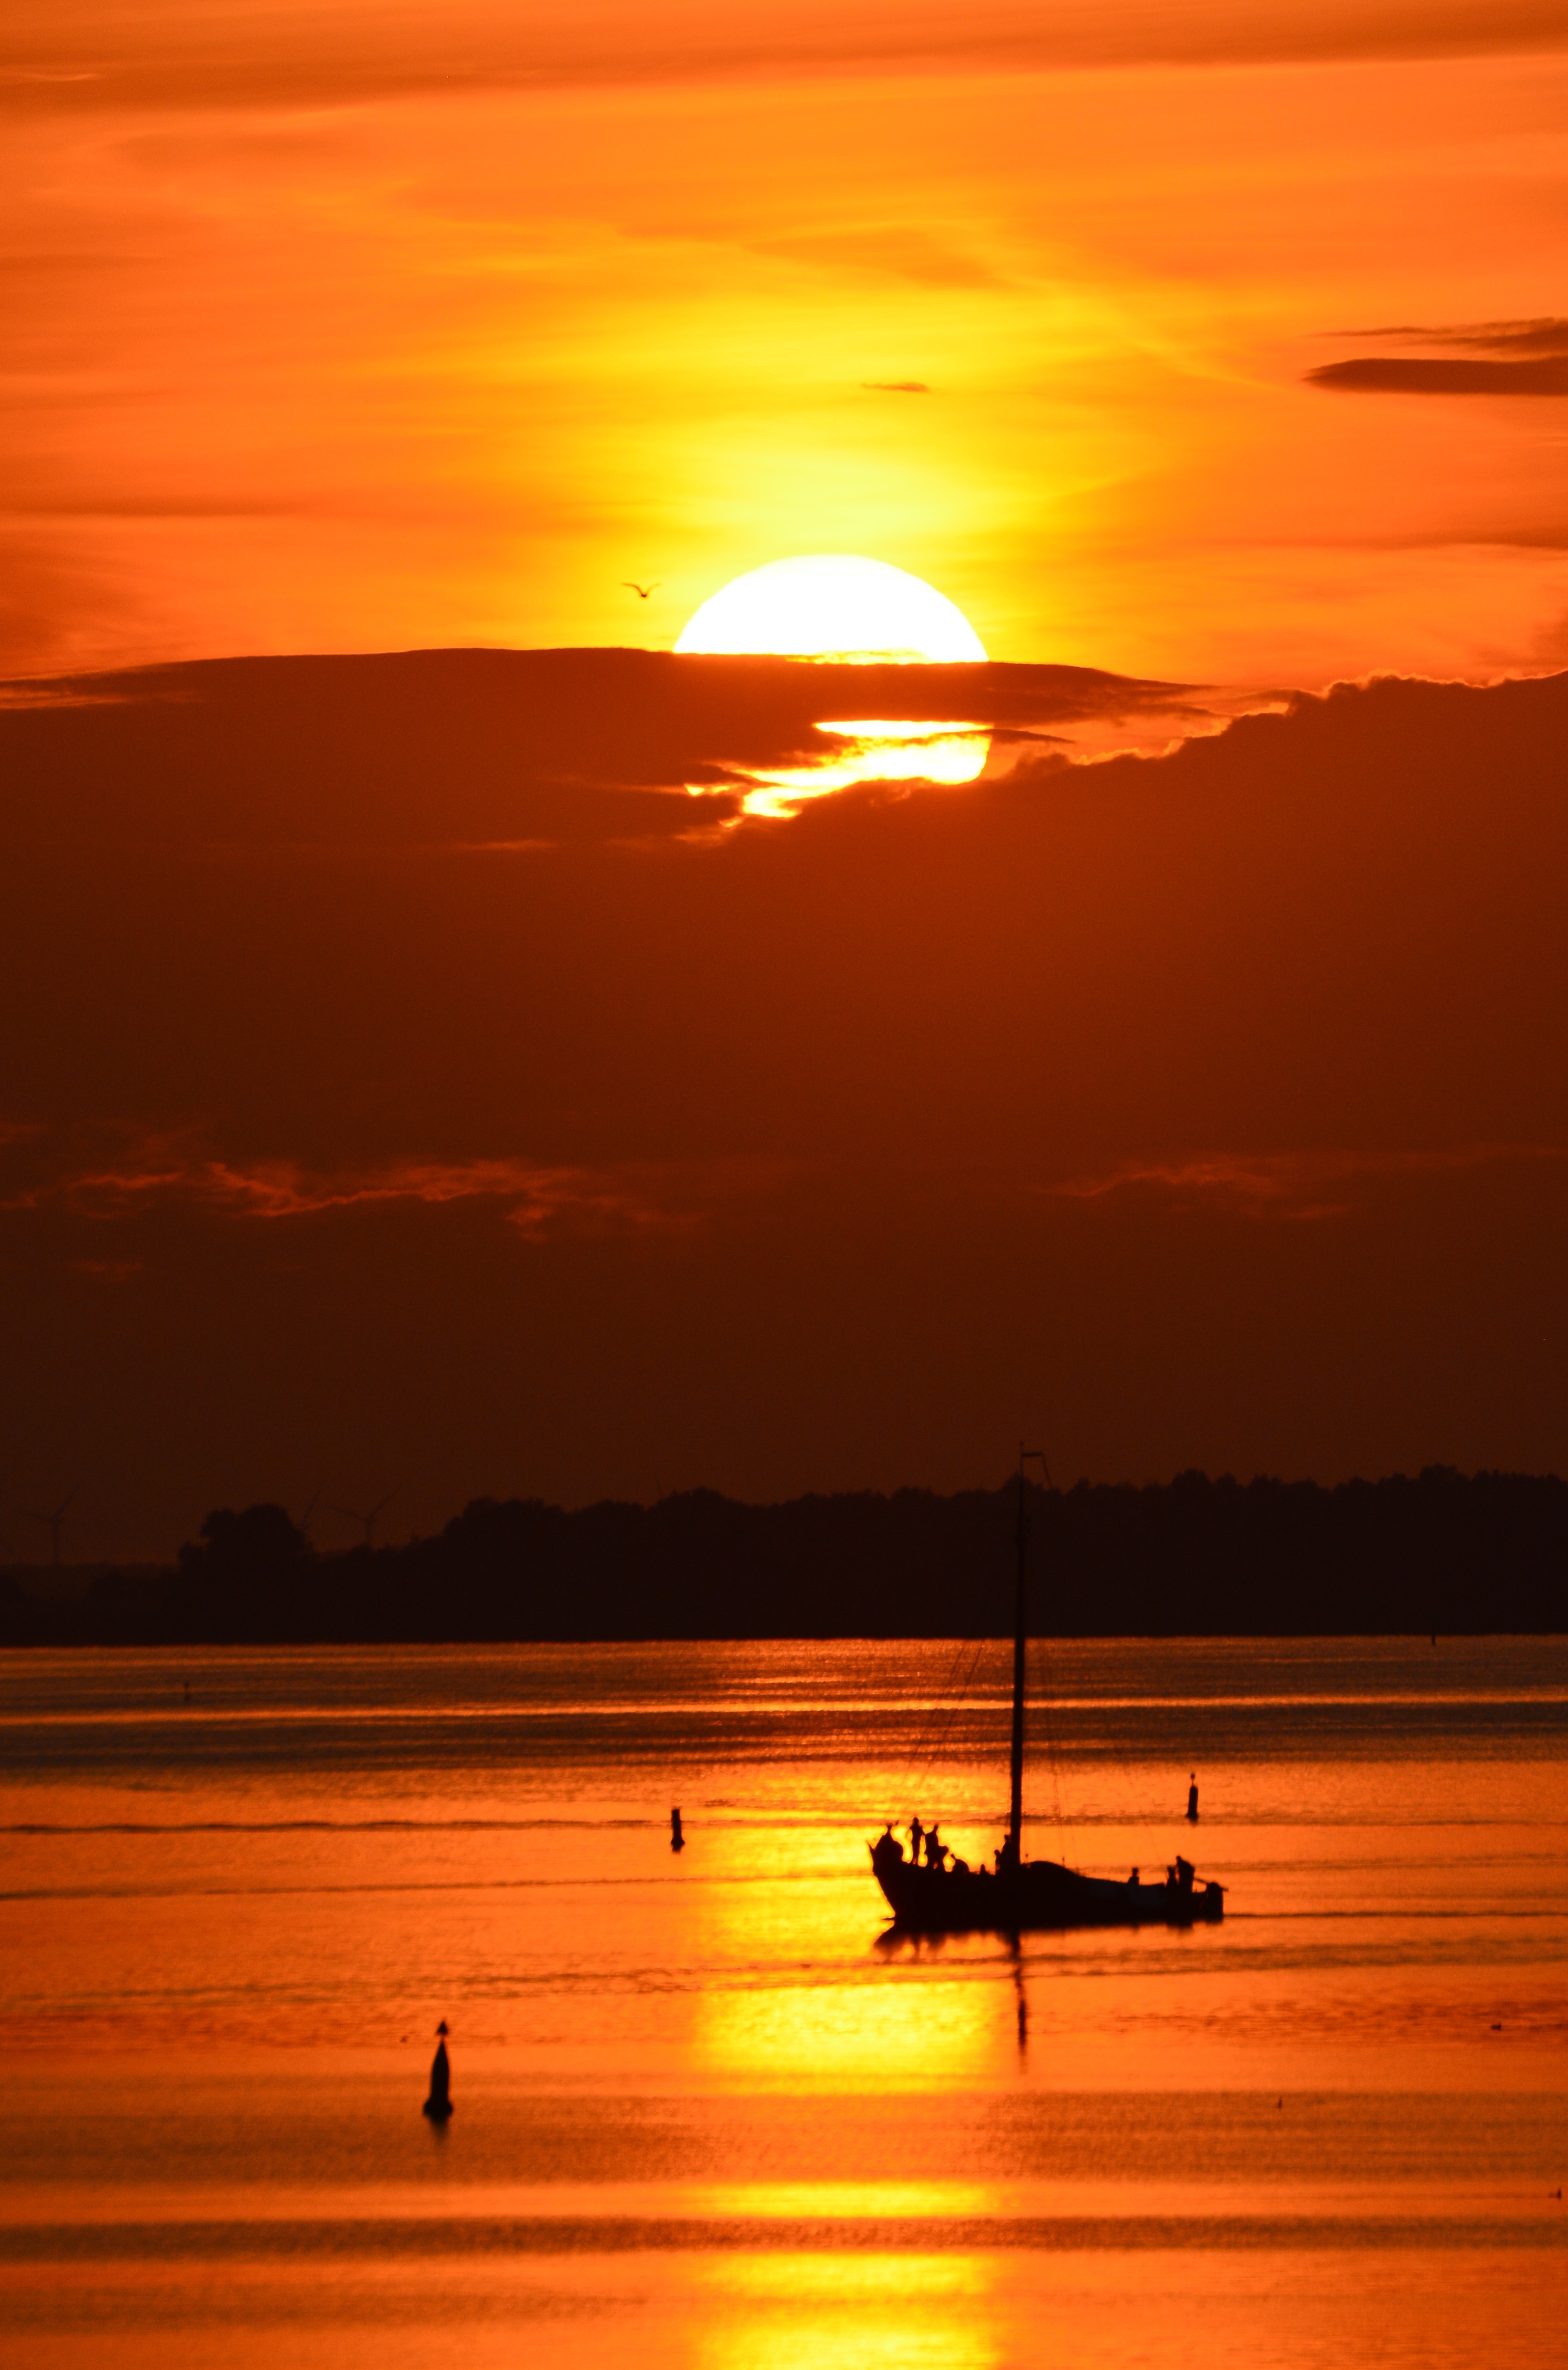
landscape, sea, nature, ocean, horizon, sun, sunrise, sunset, sunlight, morning, dawn, dusk, evening, orange, reflection, romance, brand, afterglow, setting sun, colorful sunset, red sky at morning